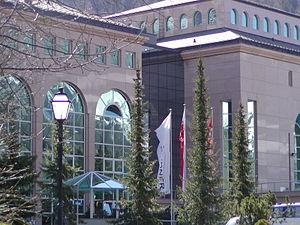
lindner
Loèche-les-Bains, en allemand Leukerbad, est une commune suisse du canton du Valais, située dans le district de Loèche.